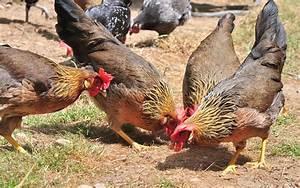
chicken